Gaetano Catalano Gonzaga

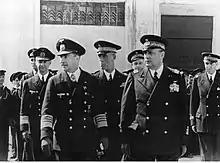
Gonzaga with Kurt Fricke in Athens in 1943.

On his return, Catalano Gonzaga was given command of the heavy cruiser "Bolzano", participating in the battle of Punta Stilo on 9 July 1940; in November 1940 he was replaced by Captain Francesco Maugeri at the command of "Bolzano", and from January to December 1941 he served as Inspector General for the outfitting of new ships. As such he supervised, among other things, the sea trials of the brand new battleship "Roma". On 1 March 1942 he was promoted to Rear Admiral, and on 2 December 1942 he became commander of the Northern Aegean High Naval Command ("Marisudest"), with headquarters in Athens, also serving as chief liaison between the Regia Marina and the Kriegsmarine in the Aegean Sea. He held this post until 26 July 1943, and on 8 August, after promotion to Vice Admiral, he was appointed naval commander of Corsica, with subordinate commands in Bastia, Ajaccio and Porto Vecchio. He was in Corsica when the Armistice of Cassibile was announced, on 8 September 1943, and was involved in the subsequent fighting between Italian and German forces for the control of the island, which ended with the withdrawal of the last German troops in early October. In the same days, his wife was arrested by the Nazis in Florence and only released thanks to the intervention of then-Monsignor Giovanni Battista Montini, while his son Arturo barely survived the sinking of Roma by the Luftwaffe and was interned in Spain along with other survivors.